Lwów School of Mathematics

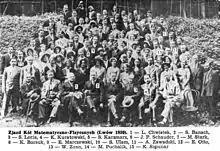
Lwów School of Mathematics, 1930

The Lwów school of mathematics was a group of Polish mathematicians who worked in the interwar period in Lwów, Poland (since 1945 Lviv, Ukraine). The mathematicians often met at the famous Scottish Café to discuss mathematical problems, and published in the journal "Studia Mathematica", founded in 1929. The school was renowned for its productivity and its extensive contributions to subjects such as point-set topology, set theory and functional analysis.